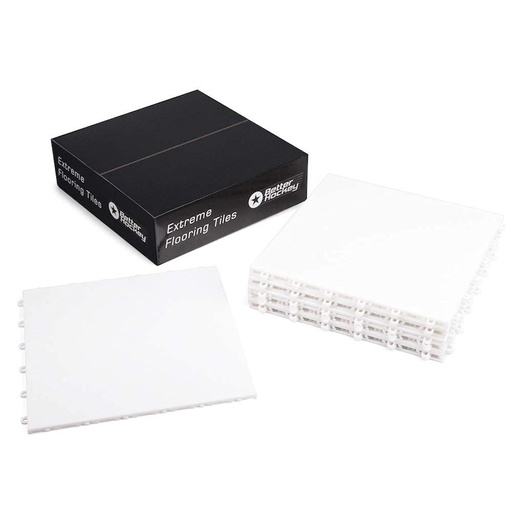
Better Hockey Extreme Dryland Flooring Tiles - Synthetic Ice Panels for Hockey, Professional Quality Training Aid for Shooting, Passing and Stickhandling - Total Size 22.5 Square Feet, 10-Tile Pack
Brand: Better Hockey
Category: Sporting Goods > Athletics > Figure Skating & Hockey > Figure Skating & Hockey Training Aids > Hockey Shooting Pads